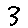
Label: 3